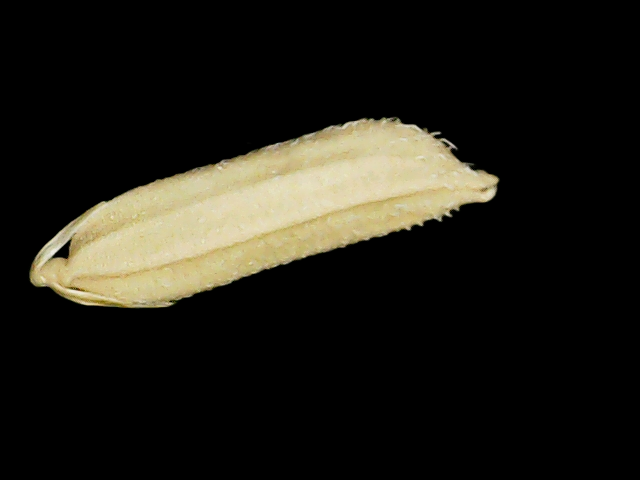
Rice variety: Binadhan19